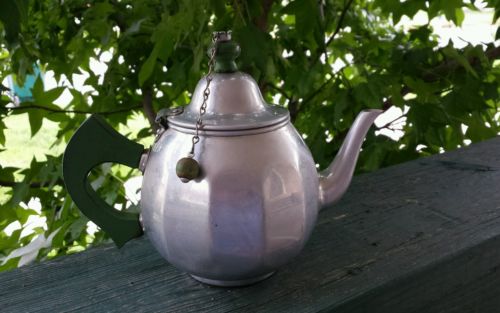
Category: kettle